Bidgemia

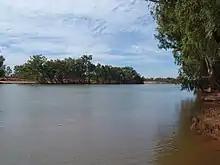
Rocky Pool – Gascoyne River

Bidgemia Station, commonly referred to as Bidgemia, is a pastoral lease that operates as a cattle station in Western Australia.